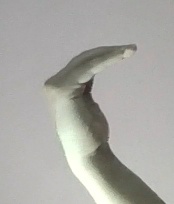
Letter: haa